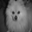
Label: dog